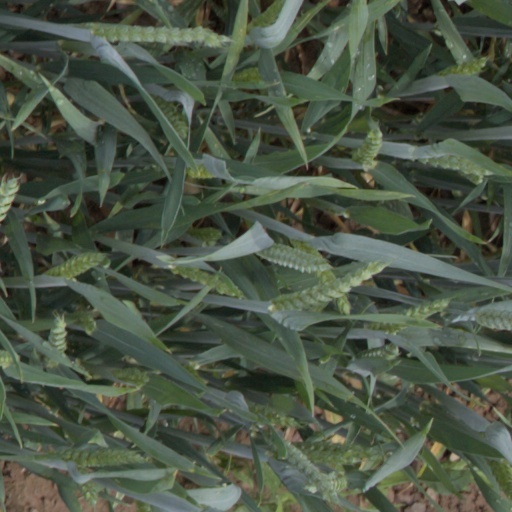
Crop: wheat